Shusei Tanaka

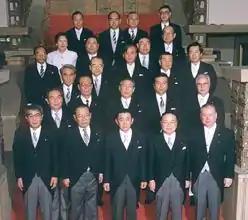
with members of First Hashimoto Cabinet (at the Prime Minister's Official Residence on January 11, 1996)

He was born in present-day Nagano City. Originally a member of the Liberal Democratic Party, he co-founded New Party Sakigake in 1993 and served as a senior advisor to Prime Minister Morihiro Hosokawa from 1993 to 1994. He later returned to the LDP and served as Director-General of the Economic Planning Agency under Prime Minister Ryutaro Hashimoto. Tanaka again served as a policy advisor to Hosokawa during his bid for Governor of Tokyo in the 2014 gubernatorial election.